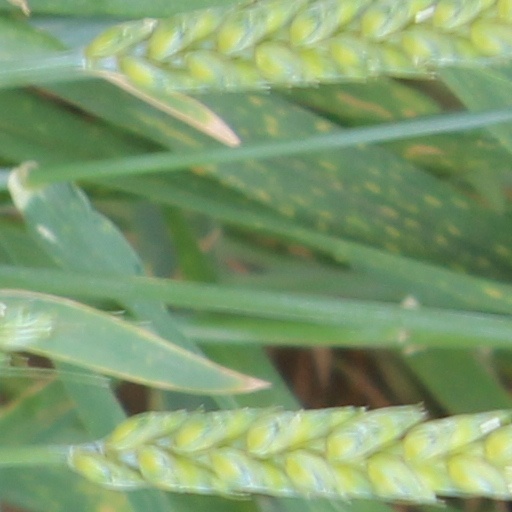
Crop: wheat